Azores Airlines

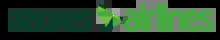
Initial 2015 logo of Azores Airlines, featuring green tones and a symbol resembling a whale's tail

The airline over its history as SATA Internacional and later as Azores Airlines has iterated various liveries.